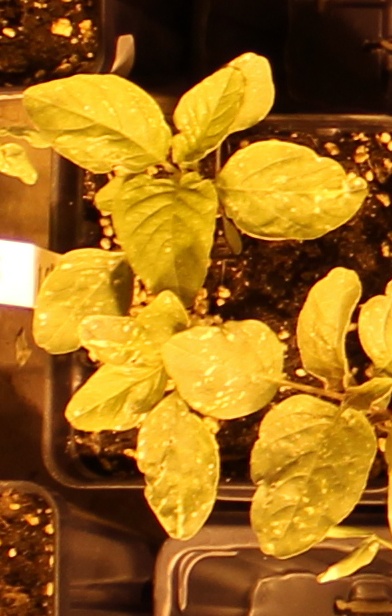
Label: Palmer Amaranth